Sport in Croatia

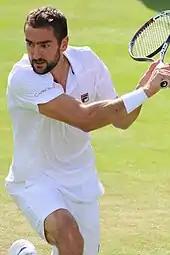
Marin Čilić, former ATP number 3 and 2014 US Open champion.

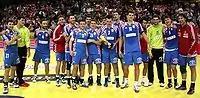
The Croatian national handball team in 2010

Croatian athletes have had considerable success in individual sports as well, where they represented Croatia in international competitions at the highest level. These sports include: